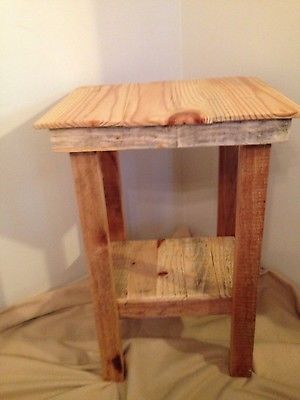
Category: table